Groundwater

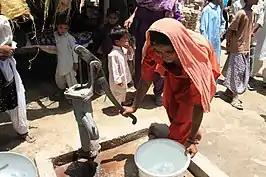
A woman pumps water from a handpump in her village in Sindh, Pakistan

Groundwater is a highly useful and often abundant resource. Most land areas on Earth have some form of aquifer underlying them, sometimes at significant depths. In some cases, these aquifers are rapidly being depleted by the human population. Such over-use, over-abstraction or overdraft can cause major problems to human users and to the environment. The most evident problem (as far as human groundwater use is concerned) is a lowering of the water table beyond the reach of existing wells. As a consequence, wells must be drilled deeper to reach the groundwater; in some places (e.g., California, Texas, and India) the water table has dropped hundreds of feet because of extensive well pumping. The GRACE satellites have collected data that demonstrates 21 of Earth's 37 major aquifers are undergoing depletion. In the Punjab region of India, for example, groundwater levels have dropped 10 meters since 1979, and the rate of depletion is accelerating. A lowered water table may, in turn, cause other problems such as groundwater-related subsidence and saltwater intrusion.